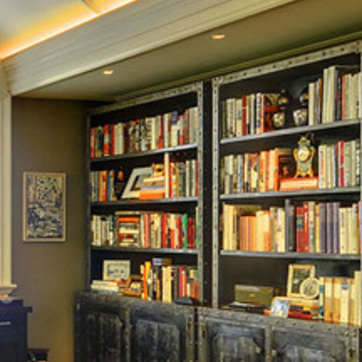
Material: paper